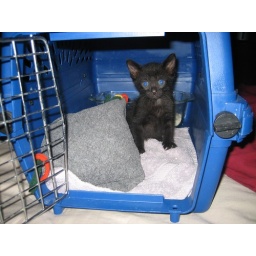
hot water bottle under the hat.